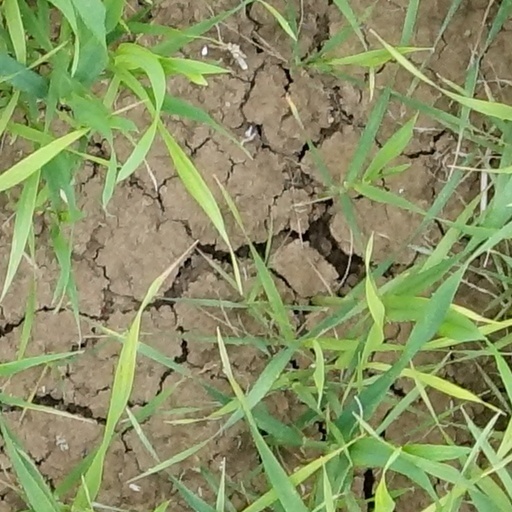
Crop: wheat